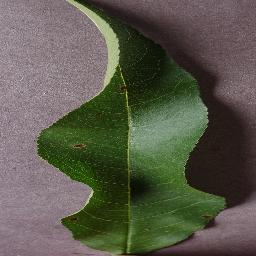
Label: Peach___Bacterial_spot